Winter Garden Theatre

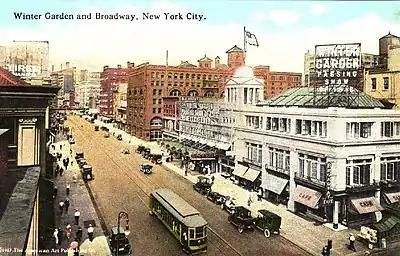
Winter Garden Theatre, 1916

Both Sam and Lee Shubert had prevented Jacob from taking a full role in the operation of the Shubert syndicate, and Lee had often sent Jacob to oversee productions outside New York City after Sam died. This prompted Jacob to develop his own theater; he subsequently recalled that, while walking up Broadway in early 1910, he looked at the Horse Exchange. Though the exchange was far north of the established Broadway theater district at the time, the raked balcony above the horse-auction ring appealed to Jacob, even after he learned that Vanderbilt was the landlord. With the horse transportation declining in favor of automobiles, Vanderbilt leased the Horse Exchange site to the Shuberts in 1910. While Vanderbilt did not want to sell, he was willing to lease the site for 40 years at an annual fee of $40,000.